Puma (brand)

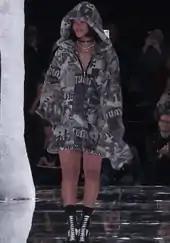
Rihanna at Fenty X Puma fashion show

In athletics (track and field), as of February 2025, Puma sponsors the Bahamas Olympic Committee, Jamaica Olympic Committee, Trinidad and Tobago Olympic Committee, Bahamas Athletics Association, Cuba Athletics Federation, Jamaica Athletics Association, Portugal Athletics Federation, and Switzerland Athletics Federation. They sponsor athletes Karsten Warholm, Shericka Jackson, Mondo Duplantis, Yaroslava Mahuchikh, Felix Streng, Julien Alfred, Marcell Jacobs, Konstanze Klosterhalfen, Andre De Grasse, and Elaine Thompson-Herah. Several world records were achieved by athletes wearing Puma shoes, such as Heinz Fütterer (1954), Armin Hary (1960), Jim Hines (1968), Tommie Smith (1968), Asafa Powell (2015), and Usain Bolt (2002).